Battle of the Barracks

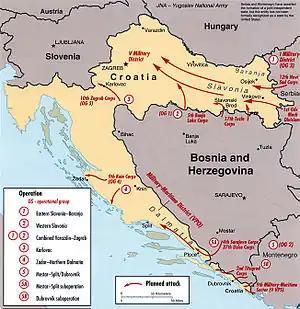
Map of the 1991 JNA campaign in Croatia plan

On 3 October, Croatian forces captured the "Joža Vlahović" JNA barracks in Koprivnica, and a communications post and a border post near the city. The next day, the JNA barracks in Sinj and its nearby land mine storage facility were abandoned after a negotiated agreement. In early October, two JNA artillery regiments based in the "Šepurine" barracks near Zadar broke through a siege of their base and joined the JNA attack on the city. By 5 October, Zadar was completely surrounded by the JNA and the situation prompted Croatian authorities in the city to seek a ceasefire and negotiations. The ceasefire was arranged the same day, while the negotiations, held on 7–9 October, brought about the lifting of the JNA siege of Zadar and the evacuation of the remaining JNA garrison and its equipment from the city. The evacuation, involving seven JNA facilities, started on 11 October and took 15 days. The agreement stipulated that the evacuated units would leave Croatian soil and the JNA generally respected the obligation, even though twenty truckloads of weapons were left to the Serbian population in the hinterland around Zadar.